Mark 15 torpedo

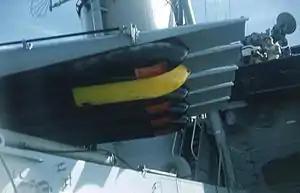
Mk 15 torpedoes aboard USS "O'Brien" (DD-725)

The Mark 15 torpedo was the standard American destroyer-launched torpedo of World War II. It was very similar in design to the Mark 14 torpedo except that it was longer, heavier, and had greater range and a larger warhead. The Mark 15 was developed by the Naval Torpedo Station Newport concurrently with the Mark 14 and was first deployed in 1938. It served as a replacement for the Mark 8 torpedo, Mark 11 Torpedo and Mark 12 Torpedo on surface ships with tubes that could accommodate the longer Mark 15; this primarily included destroyers built after 1930. Older destroyers, primarily the "Wickes" and "Clemson" classes, continued to use the Mark 8, as did PT boats early in World War II. During the war 9,700 were produced at Newport and at the Naval Ordnance Station Forest Park, Illinois.